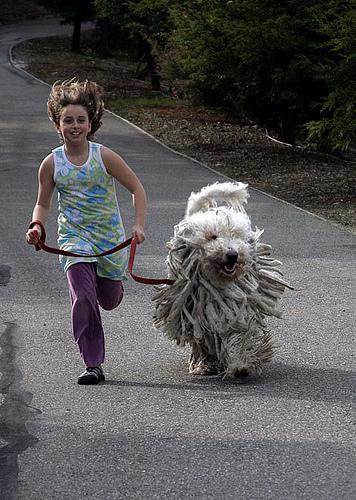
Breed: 318-n000115-komondor